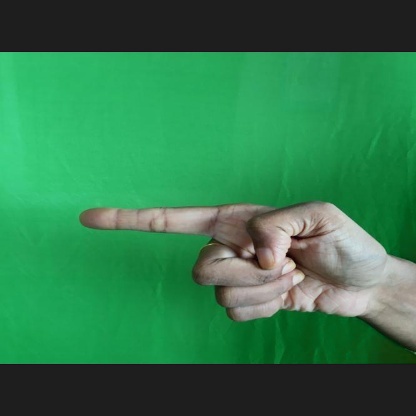
Mudra: Suchi